Darius Rush

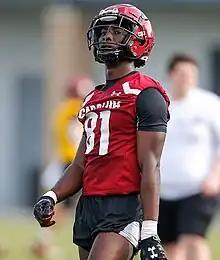
Rush in 2019

Darius Jaloyd Rush (born February 22, 2000) is an American professional football cornerback. He played college football for the South Carolina Gamecocks.